The Linking Ring

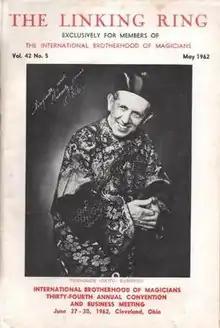
Cover from May 1962, featuring Okito

The Linking Ring is a monthly print magic magazine published by the International Brotherhood of Magicians (IBM) for its members since 1922. It is based in Bluffton, Ohio. In 2007, Samuel Patrick Smith, a magician, author and publisher based in Eustis, Florida, became executive editor of the magazine.